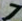
Number: 7